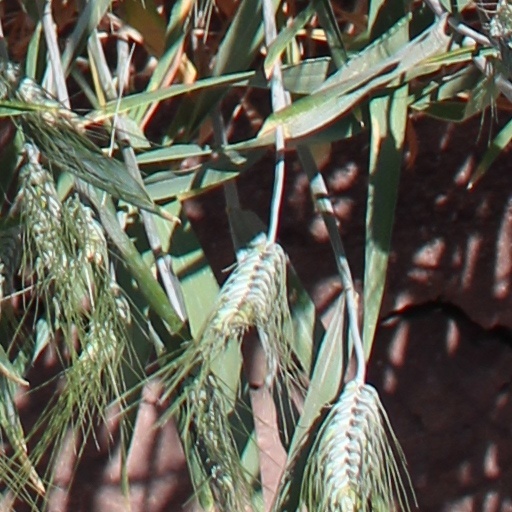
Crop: wheat